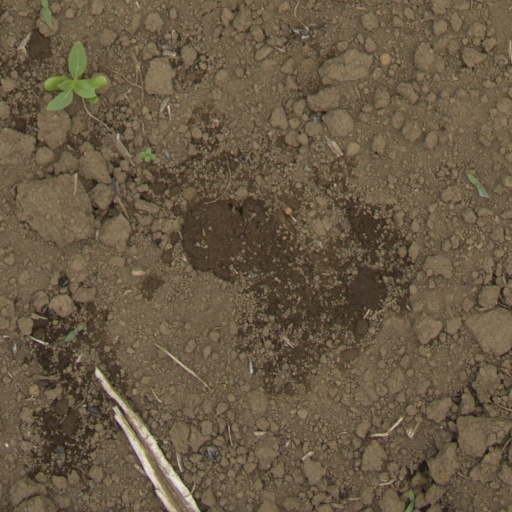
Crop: Jerusalem artichoke